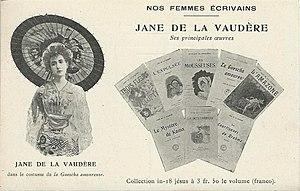
Carte postale publicitaire des éditions Flammarion
Jane de La Vaudère est le nom de plume de Jeanne Scrive, femme de lettres française. Son œuvre, à l'intersection du naturalisme et du mouvement décadent, est représentative de l'esprit et du style fin-de-siècle. Disposant d'un assez large public avant la Grande Guerre, traduite dans plusieurs langues, elle tomba par la suite dans un oubli presque total, jusqu'à ce que son abondante production connaisse un regain d'intérêt, grâce au renouvellement des études sur la littérature de la fin du dix-neuvième siècle.